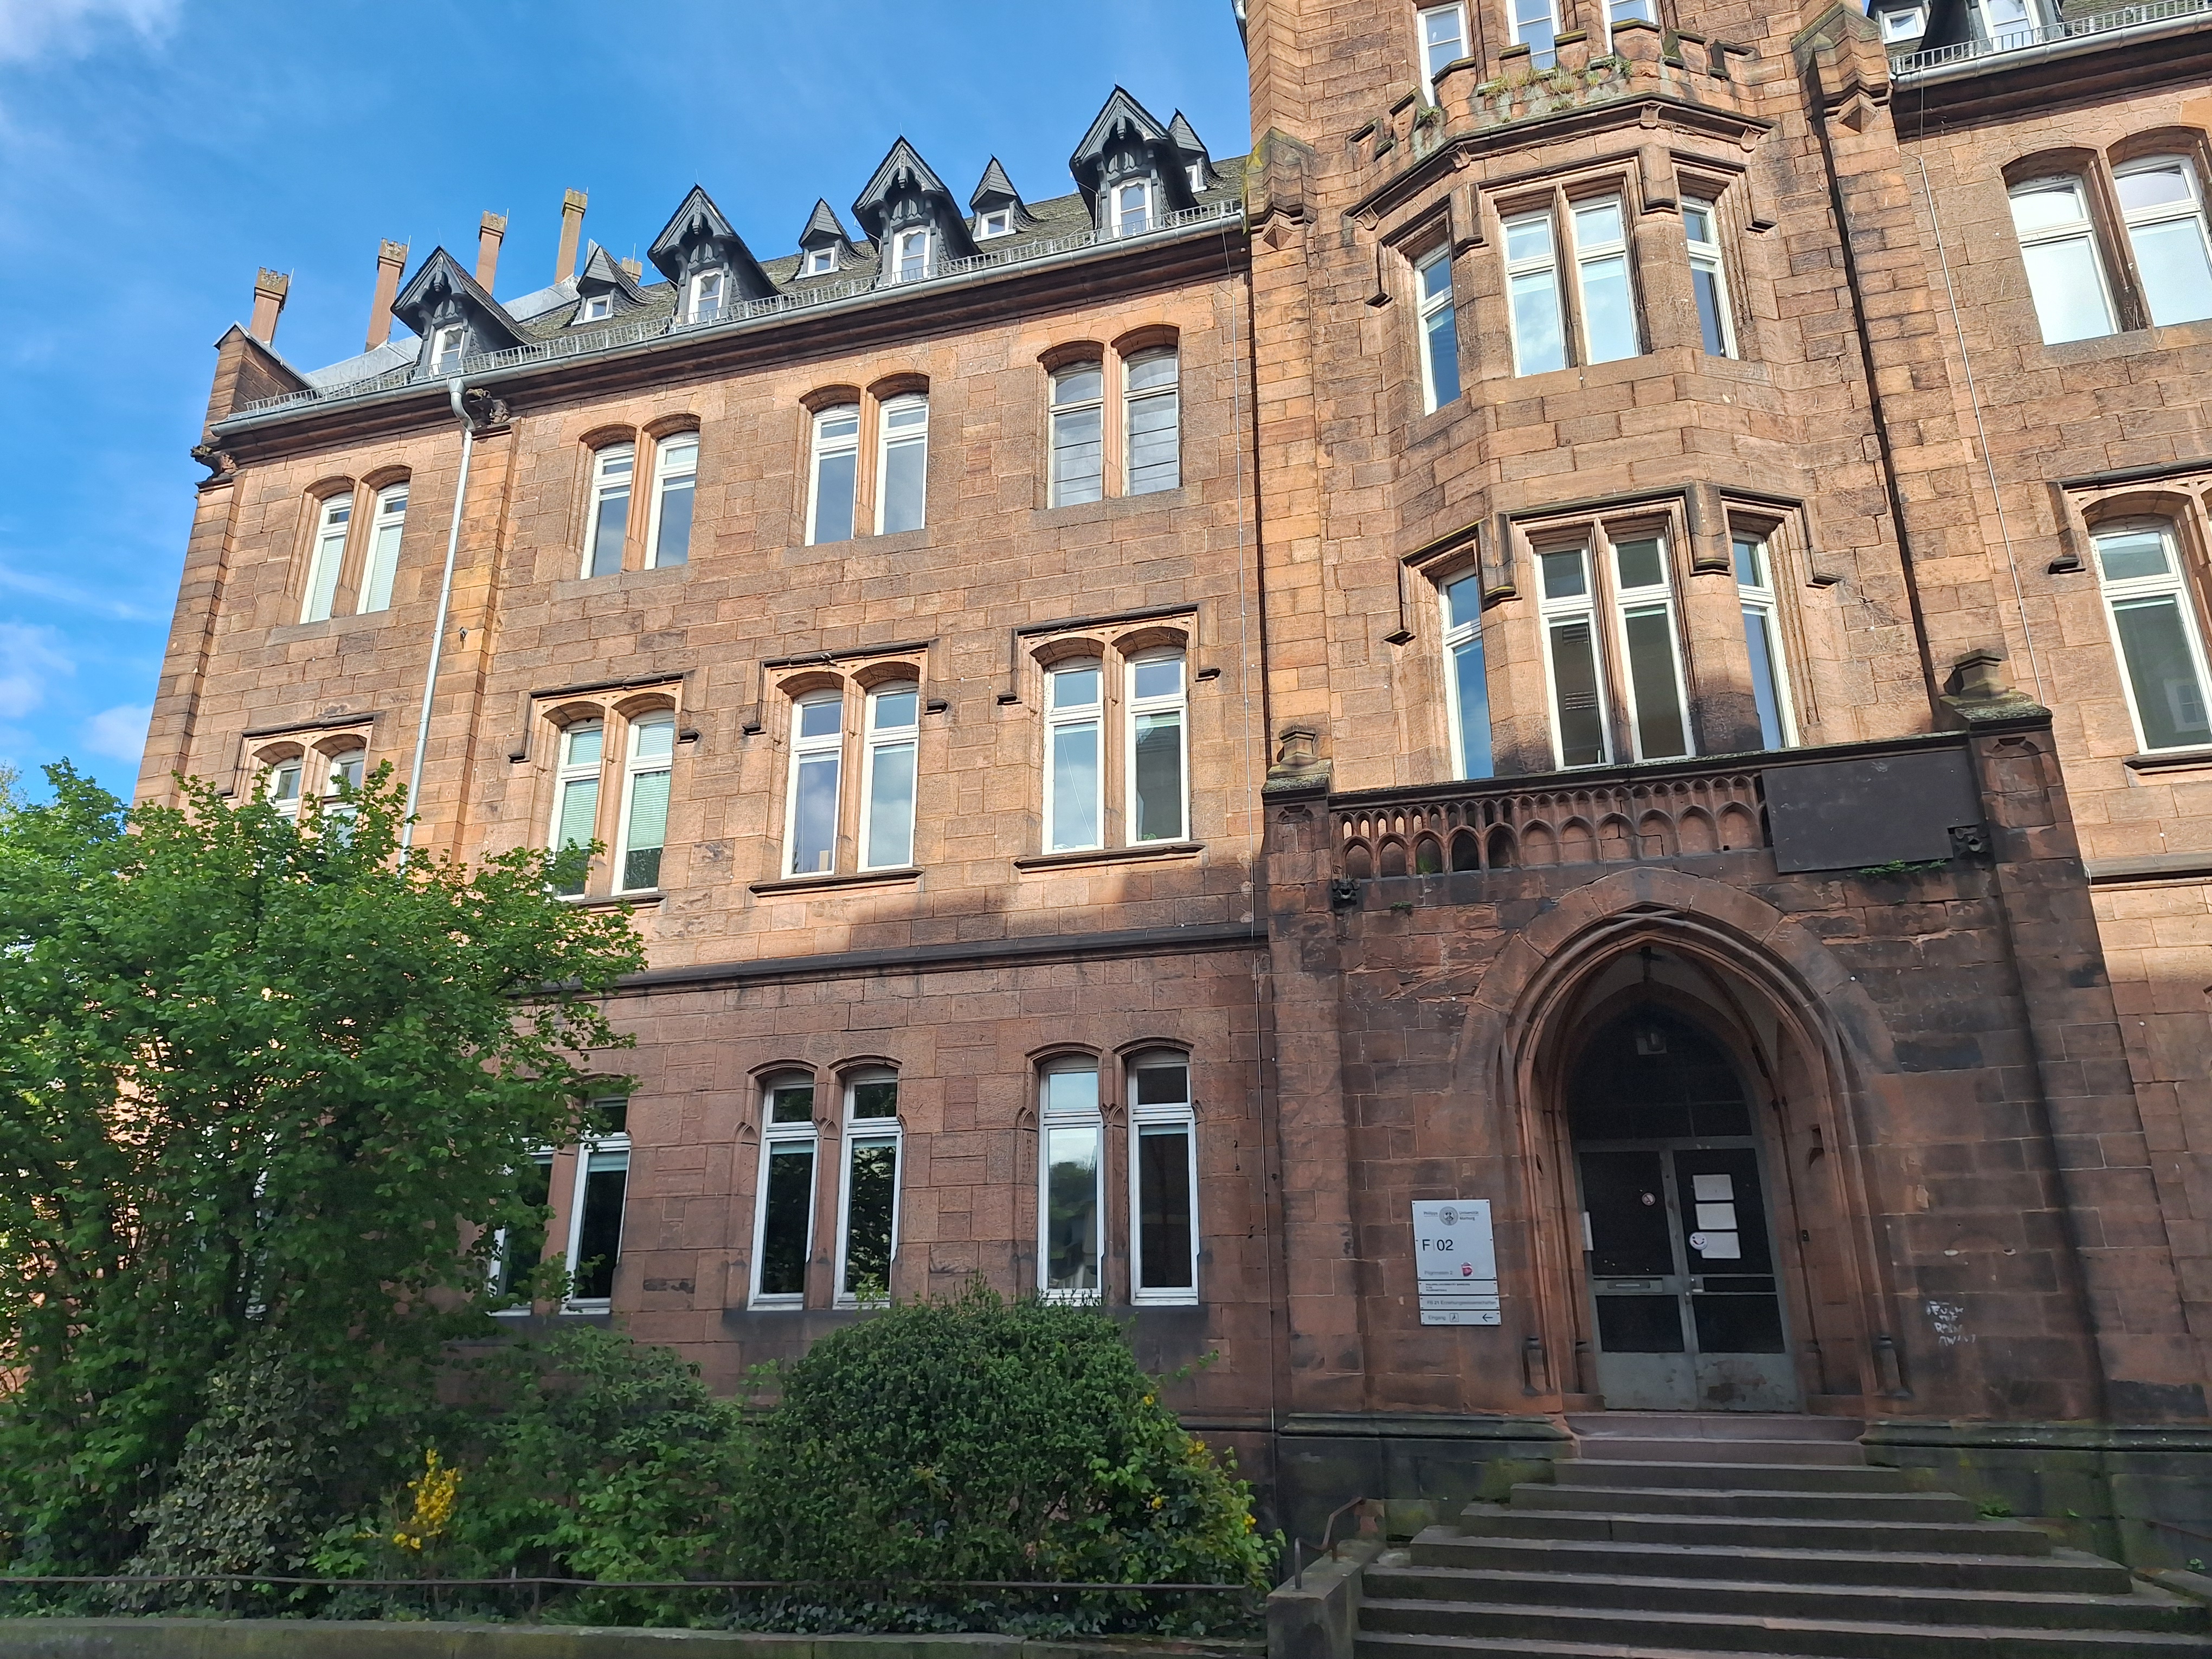
Building: Pilgrimstein 2